Sharon Redd

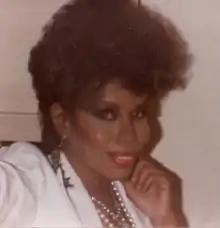
Redd in 1988

Sharon Redd (October 19, 1945 – May 1, 1992) was an American singer from New York City. She was the half sister of Snap! singer Penny Ford.